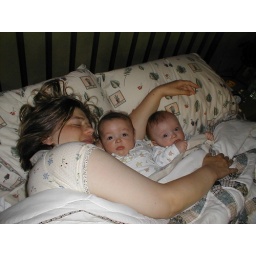
0703 mommies and boys in bed (1)